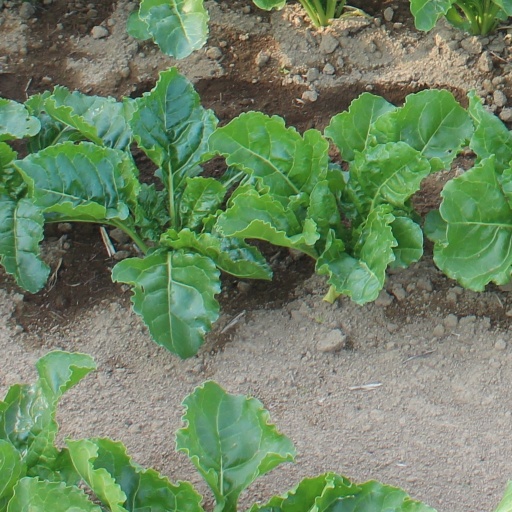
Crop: sugar beet